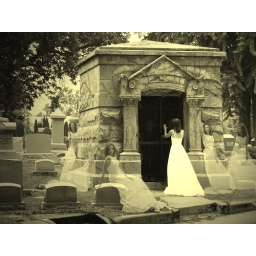
Something about a girl in a wedding dress with a tripod in a cemetery that really attracts a lot of attention!